René Vautier

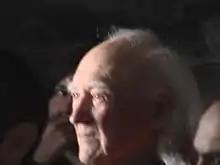
René Vautier (2005)

René Vautier (15 January 1928 – 4 January 2015) was a French film director. His films, which were often controversial with French authorities, addressed many issues, such as the Algerian War, French colonialism in Africa, pollution, racism, women's rights, and apartheid in South Africa. Many were banned or condemned, and one caused him to go to prison for a year.